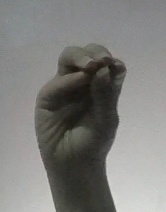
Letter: ha